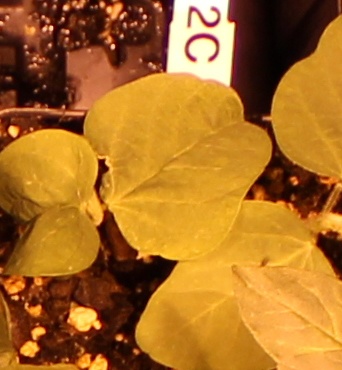
Label: Soybean